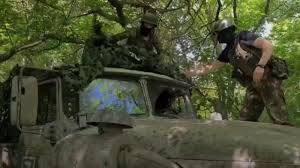
Label: Tornado